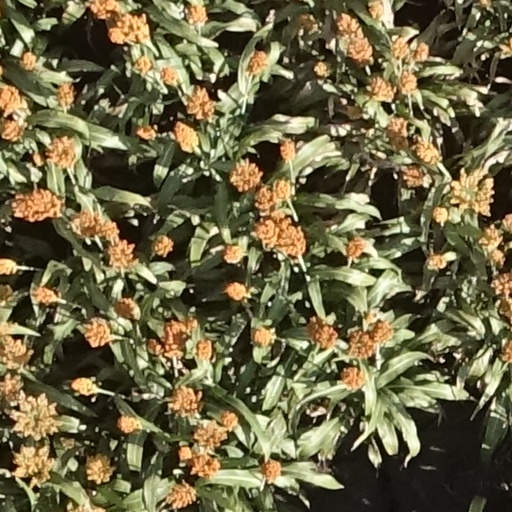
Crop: sorghum